Frankenstein's monster

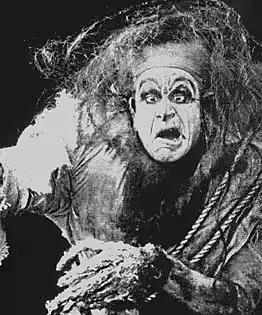
Close-up of Charles Ogle as the monster in Thomas Edison's "Frankenstein" (1910)

Victor Frankenstein builds the creature over a two-year period in the attic of his boarding house in Ingolstadt after discovering a scientific principle which allows him to create life from non-living matter. Frankenstein is disgusted by his creation, however, and flees from it in horror. Frightened, and unaware of his own identity, the monster wanders through the wilderness.